Antin Kravs

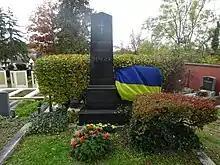
Tomb of Antin Kravs in Kalksburg Cemetery

He died on 13 November 1945, in Vienna and buried in Vienna at the Kalksburg Cemetery (grave location: Gruppe 9 Nummer 19).